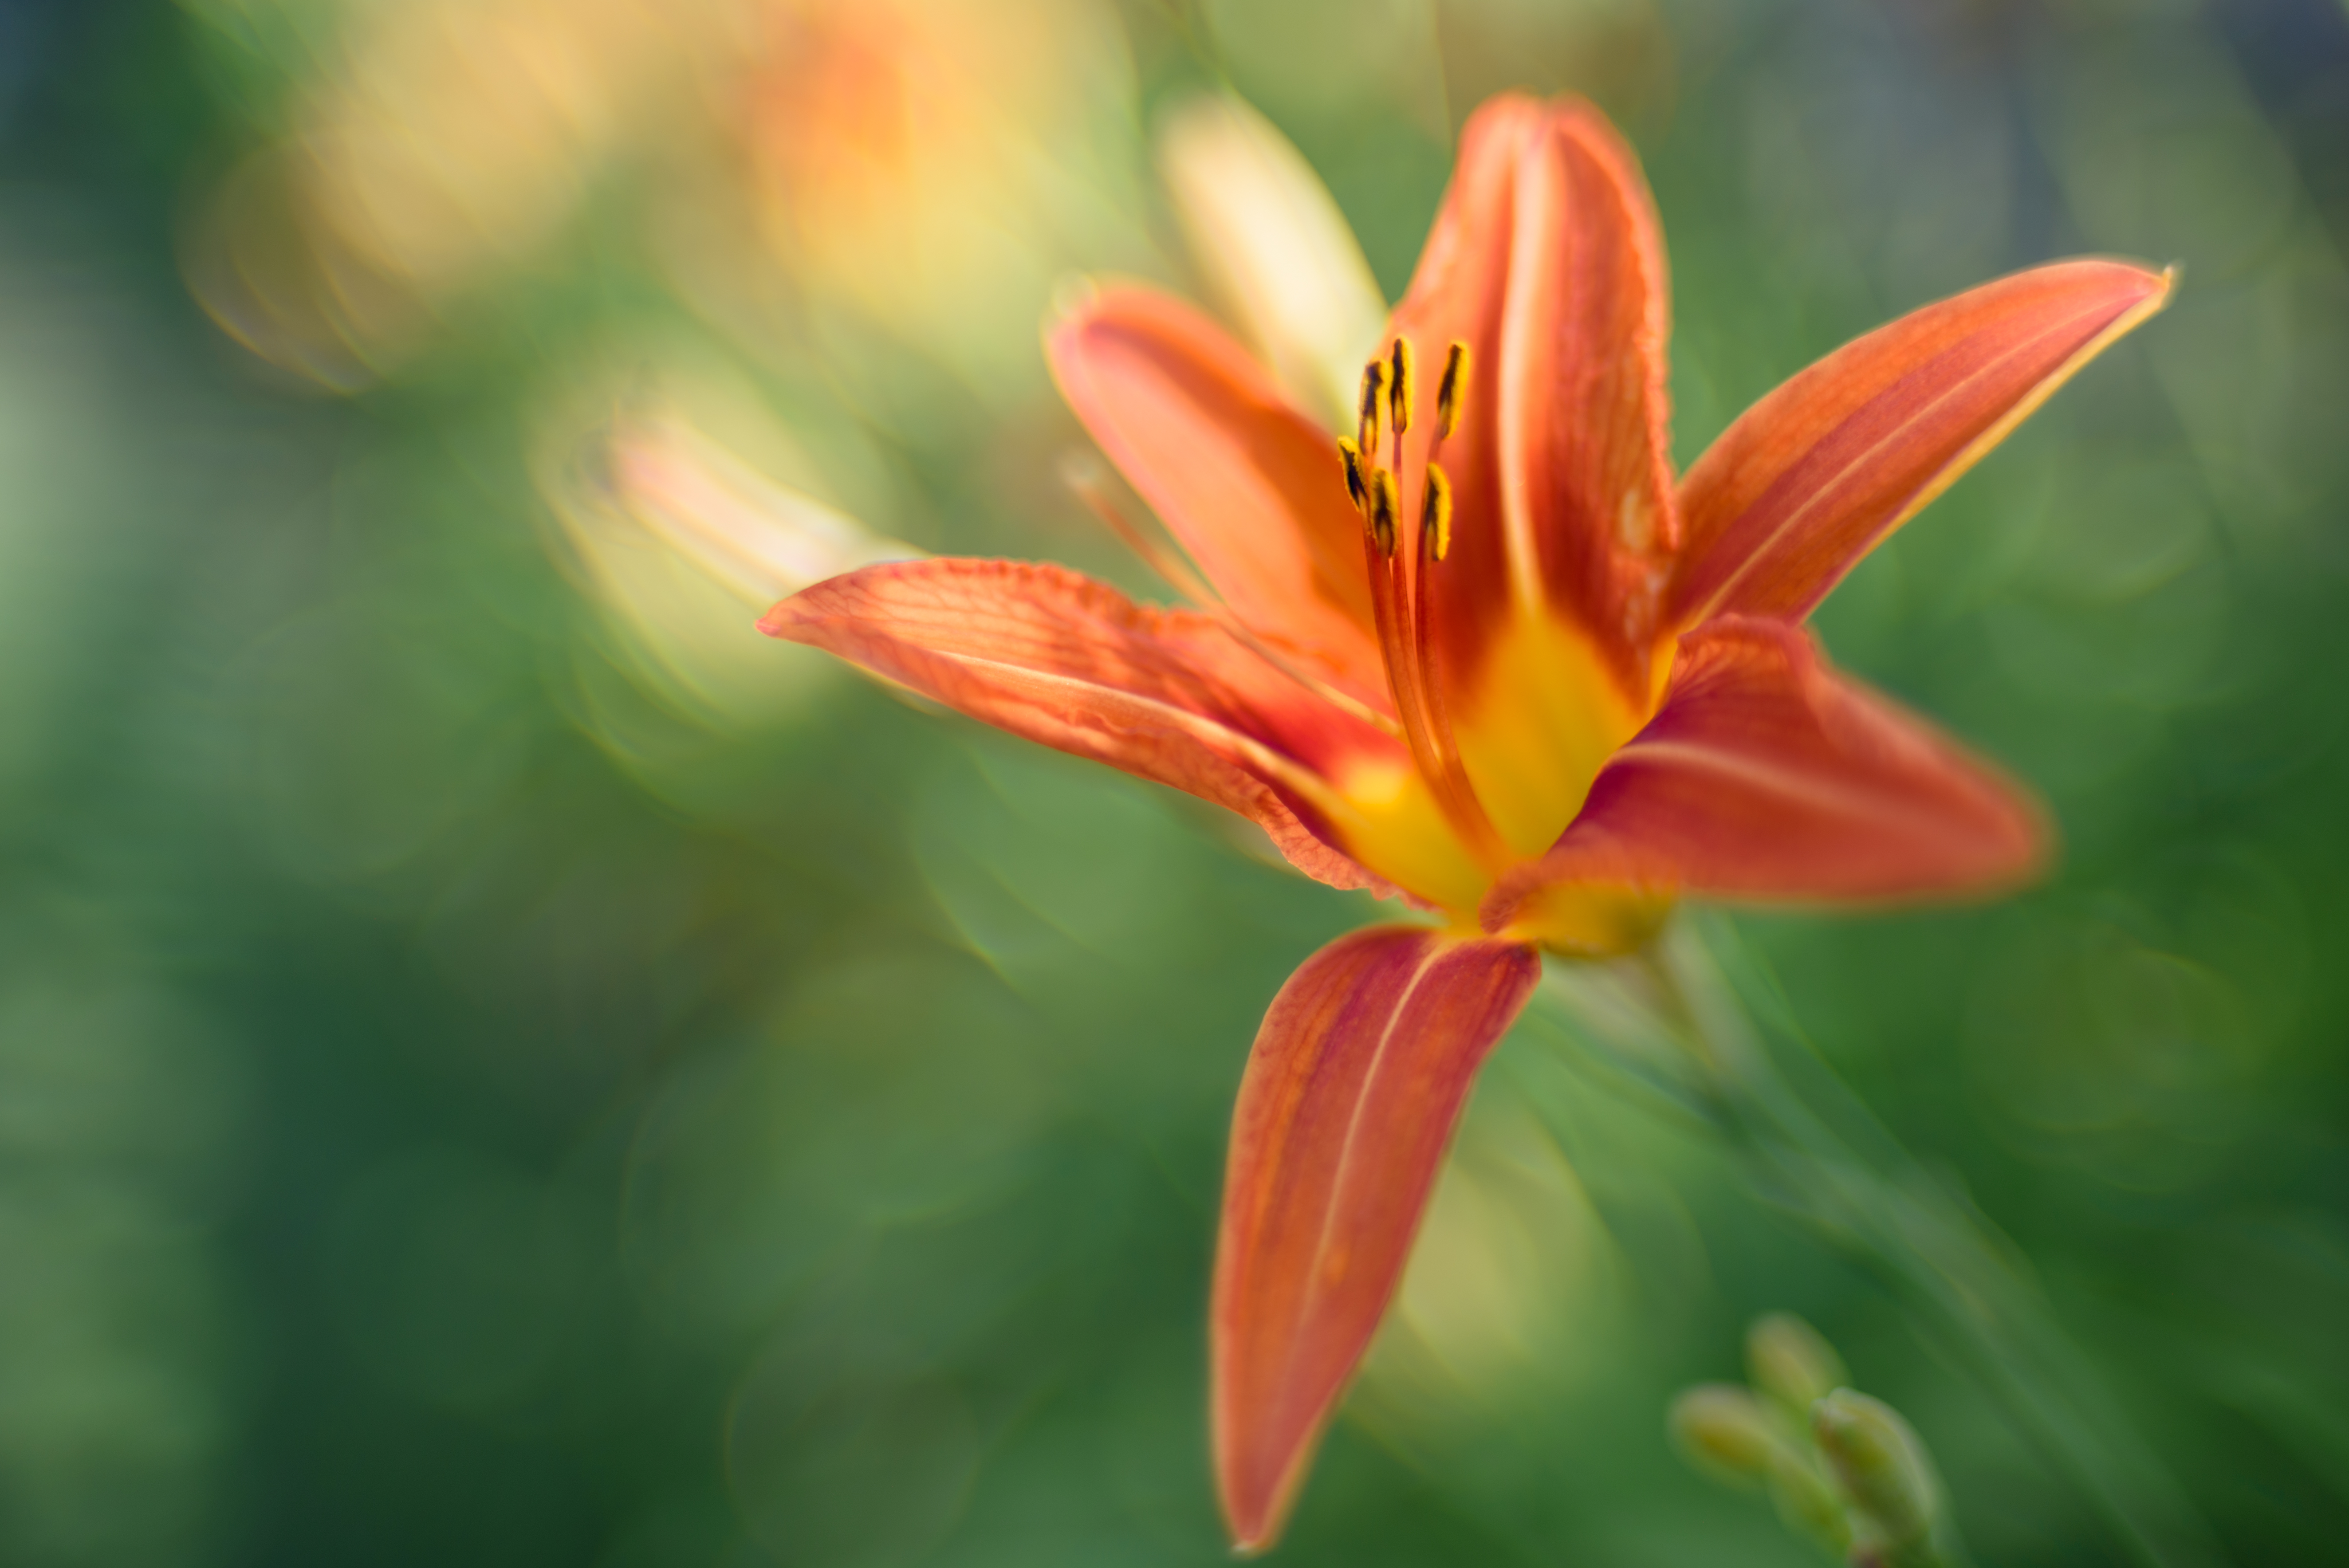
flower, plant, orange, petal, terrestrial plant, grass, natural landscape, peach, Pedicel, flowering plant, macro photography, pollen, annual plant, wood, herbaceous plant, landscape, plant stem, monocotyledon, lily family, Lily order, lily, wildflower, amaryllis family, art